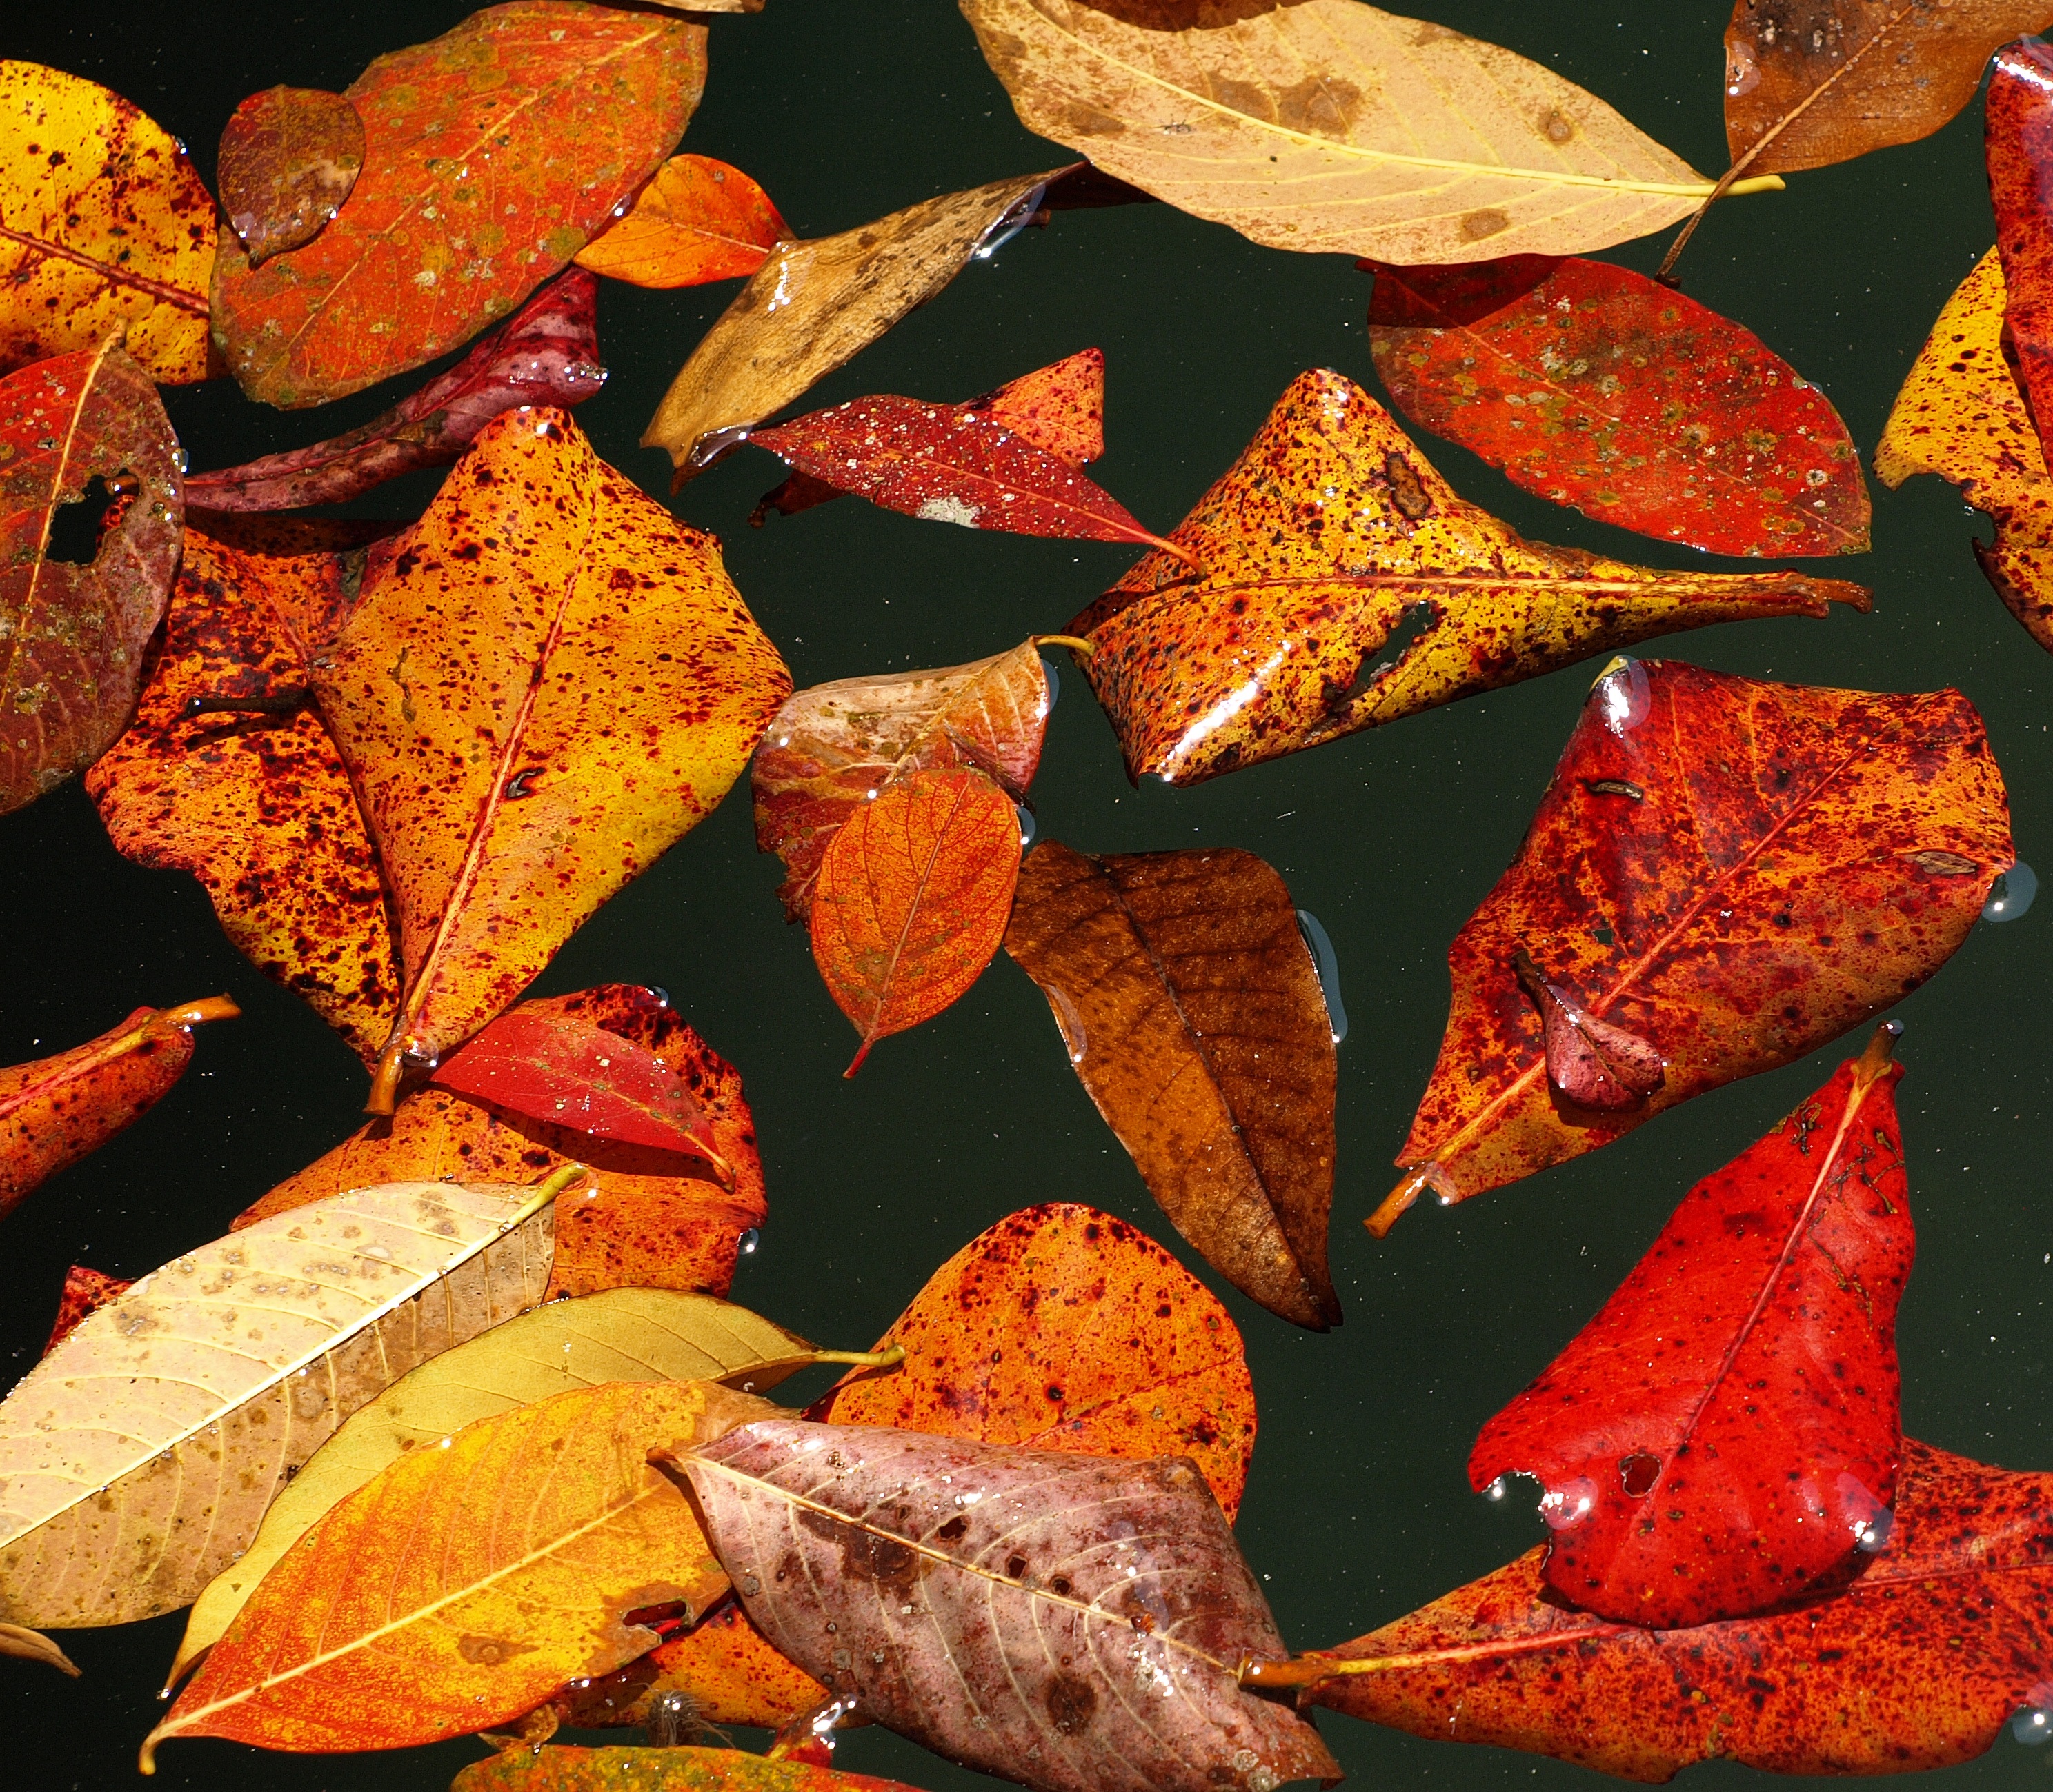
tree, water, branch, plant, leaf, flower, petal, pond, swim, red, autumn, flora, season, maple tree, maple leaf, leaves, deciduous, fall color, fall foliage, pools, flowering plant, woody plant, land plant